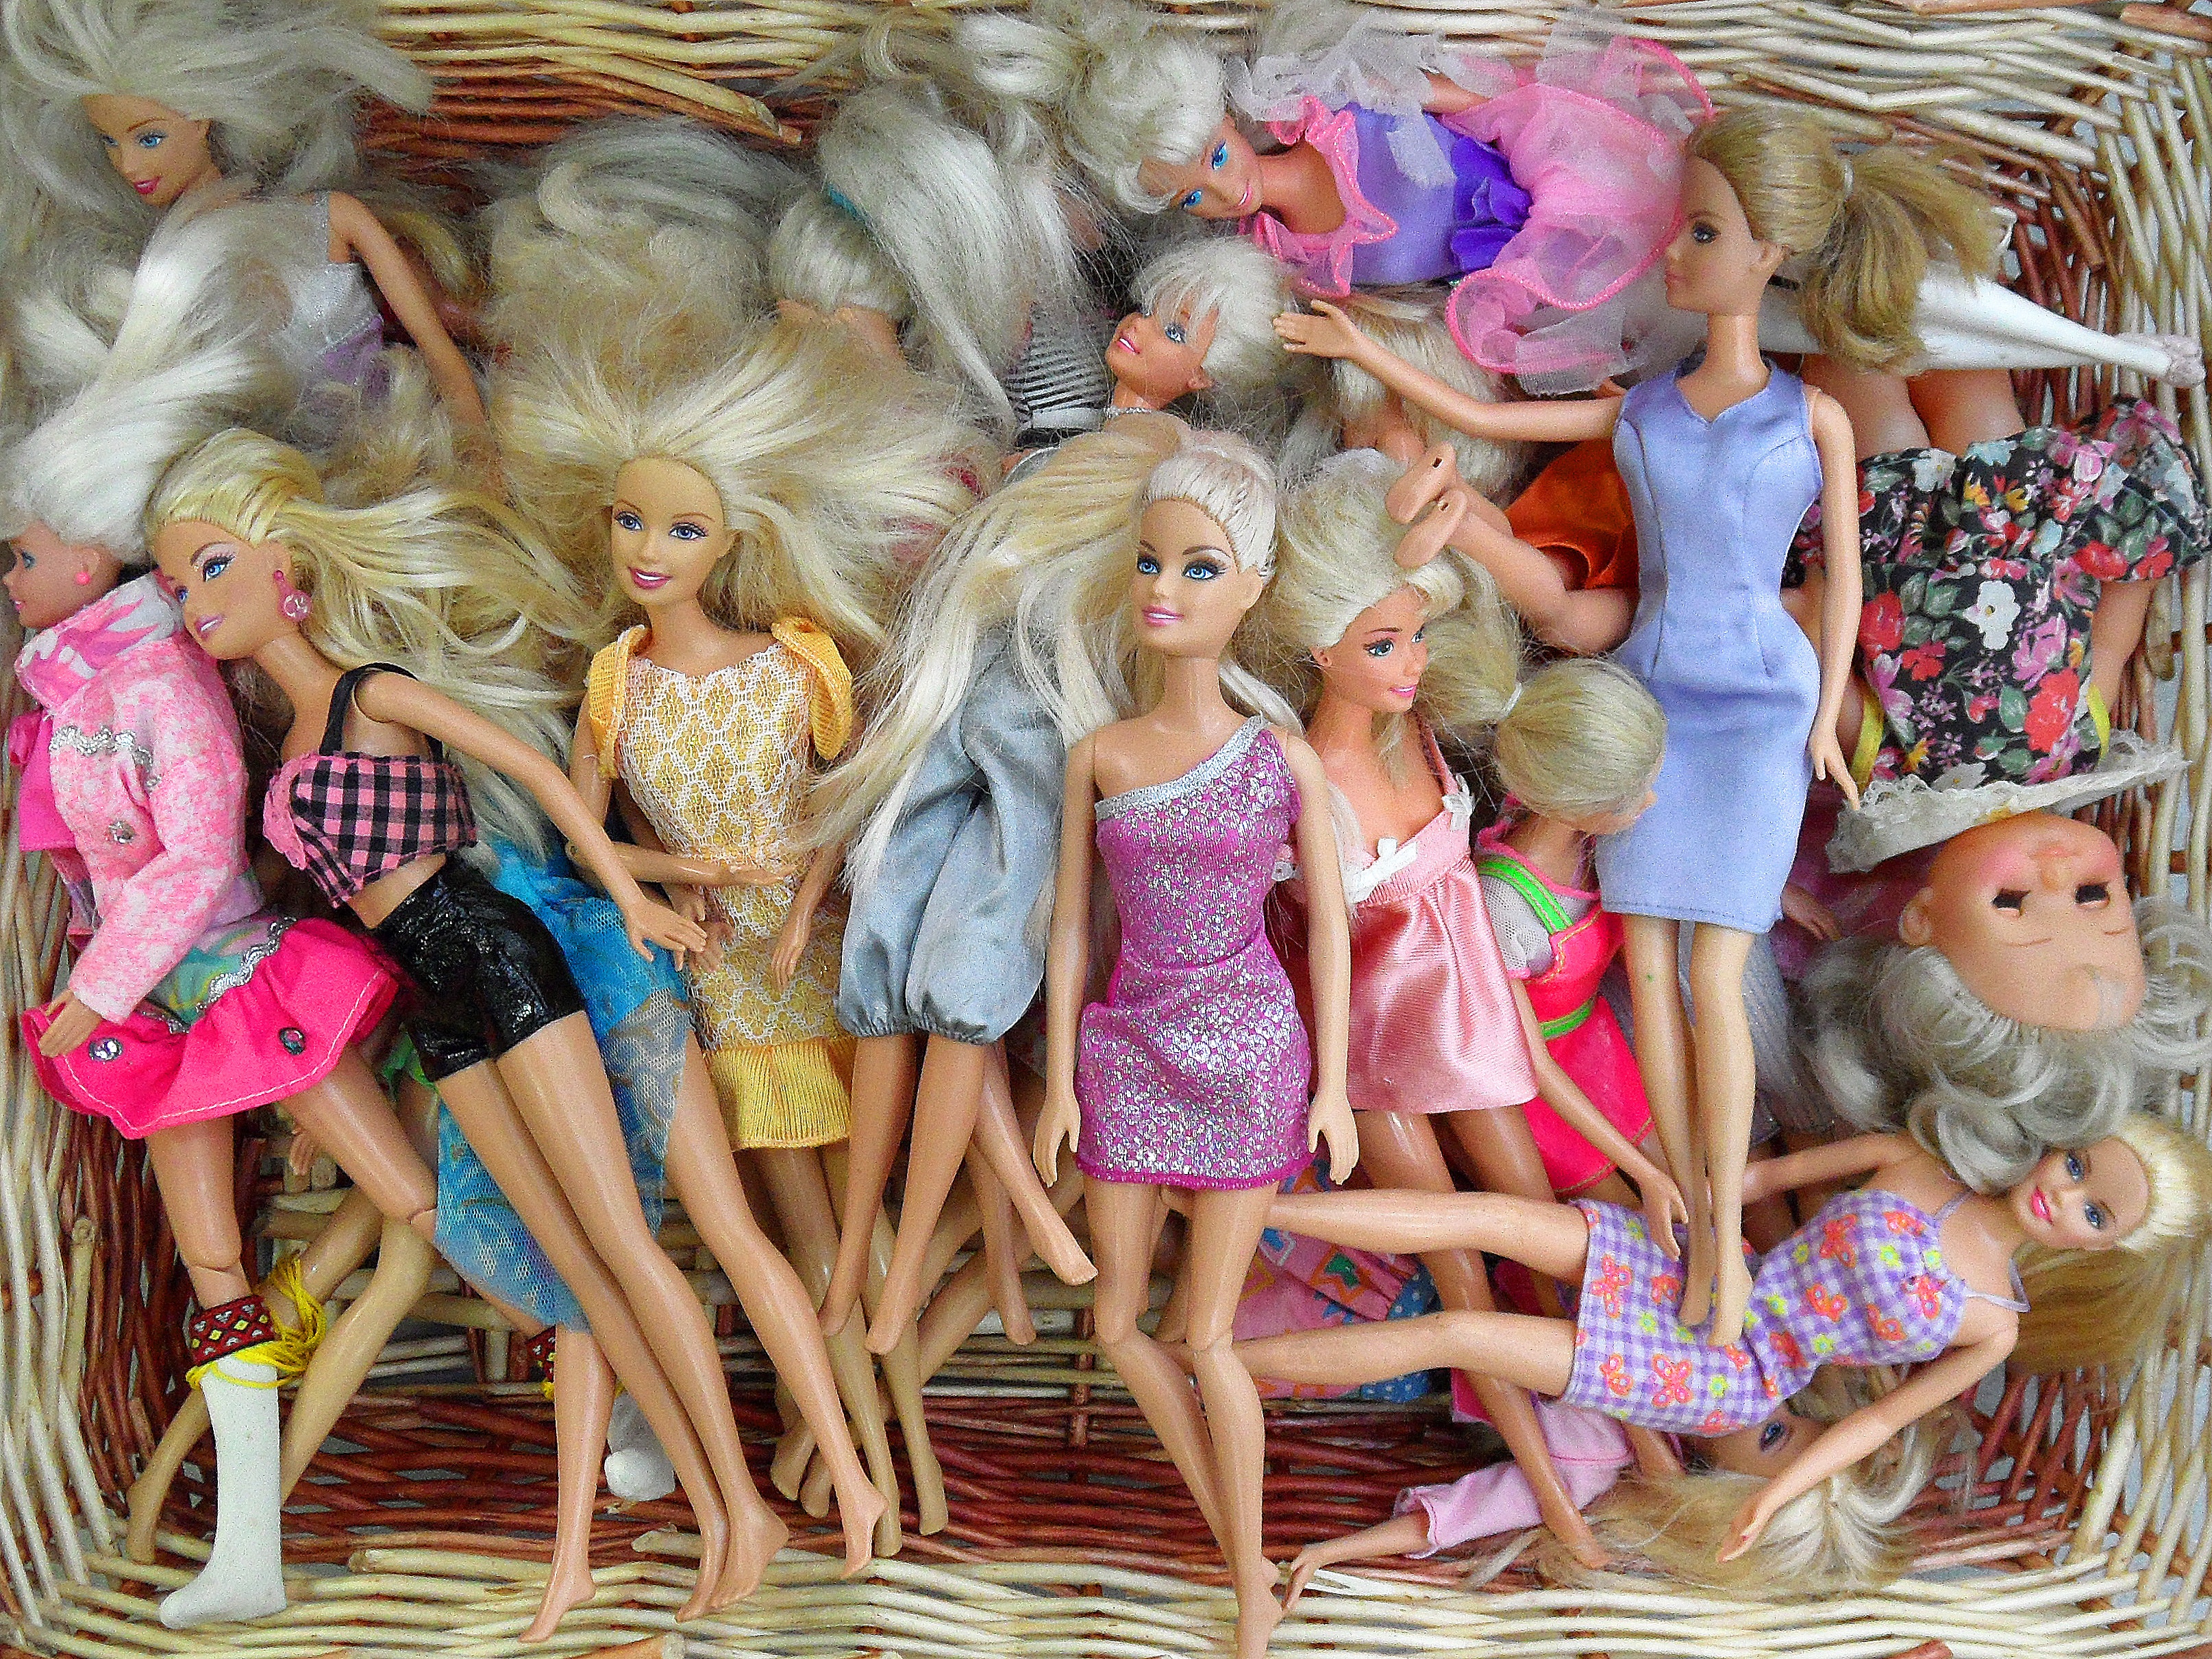
play, toy, doll, children, rosa, dolls, barbie, fuxia